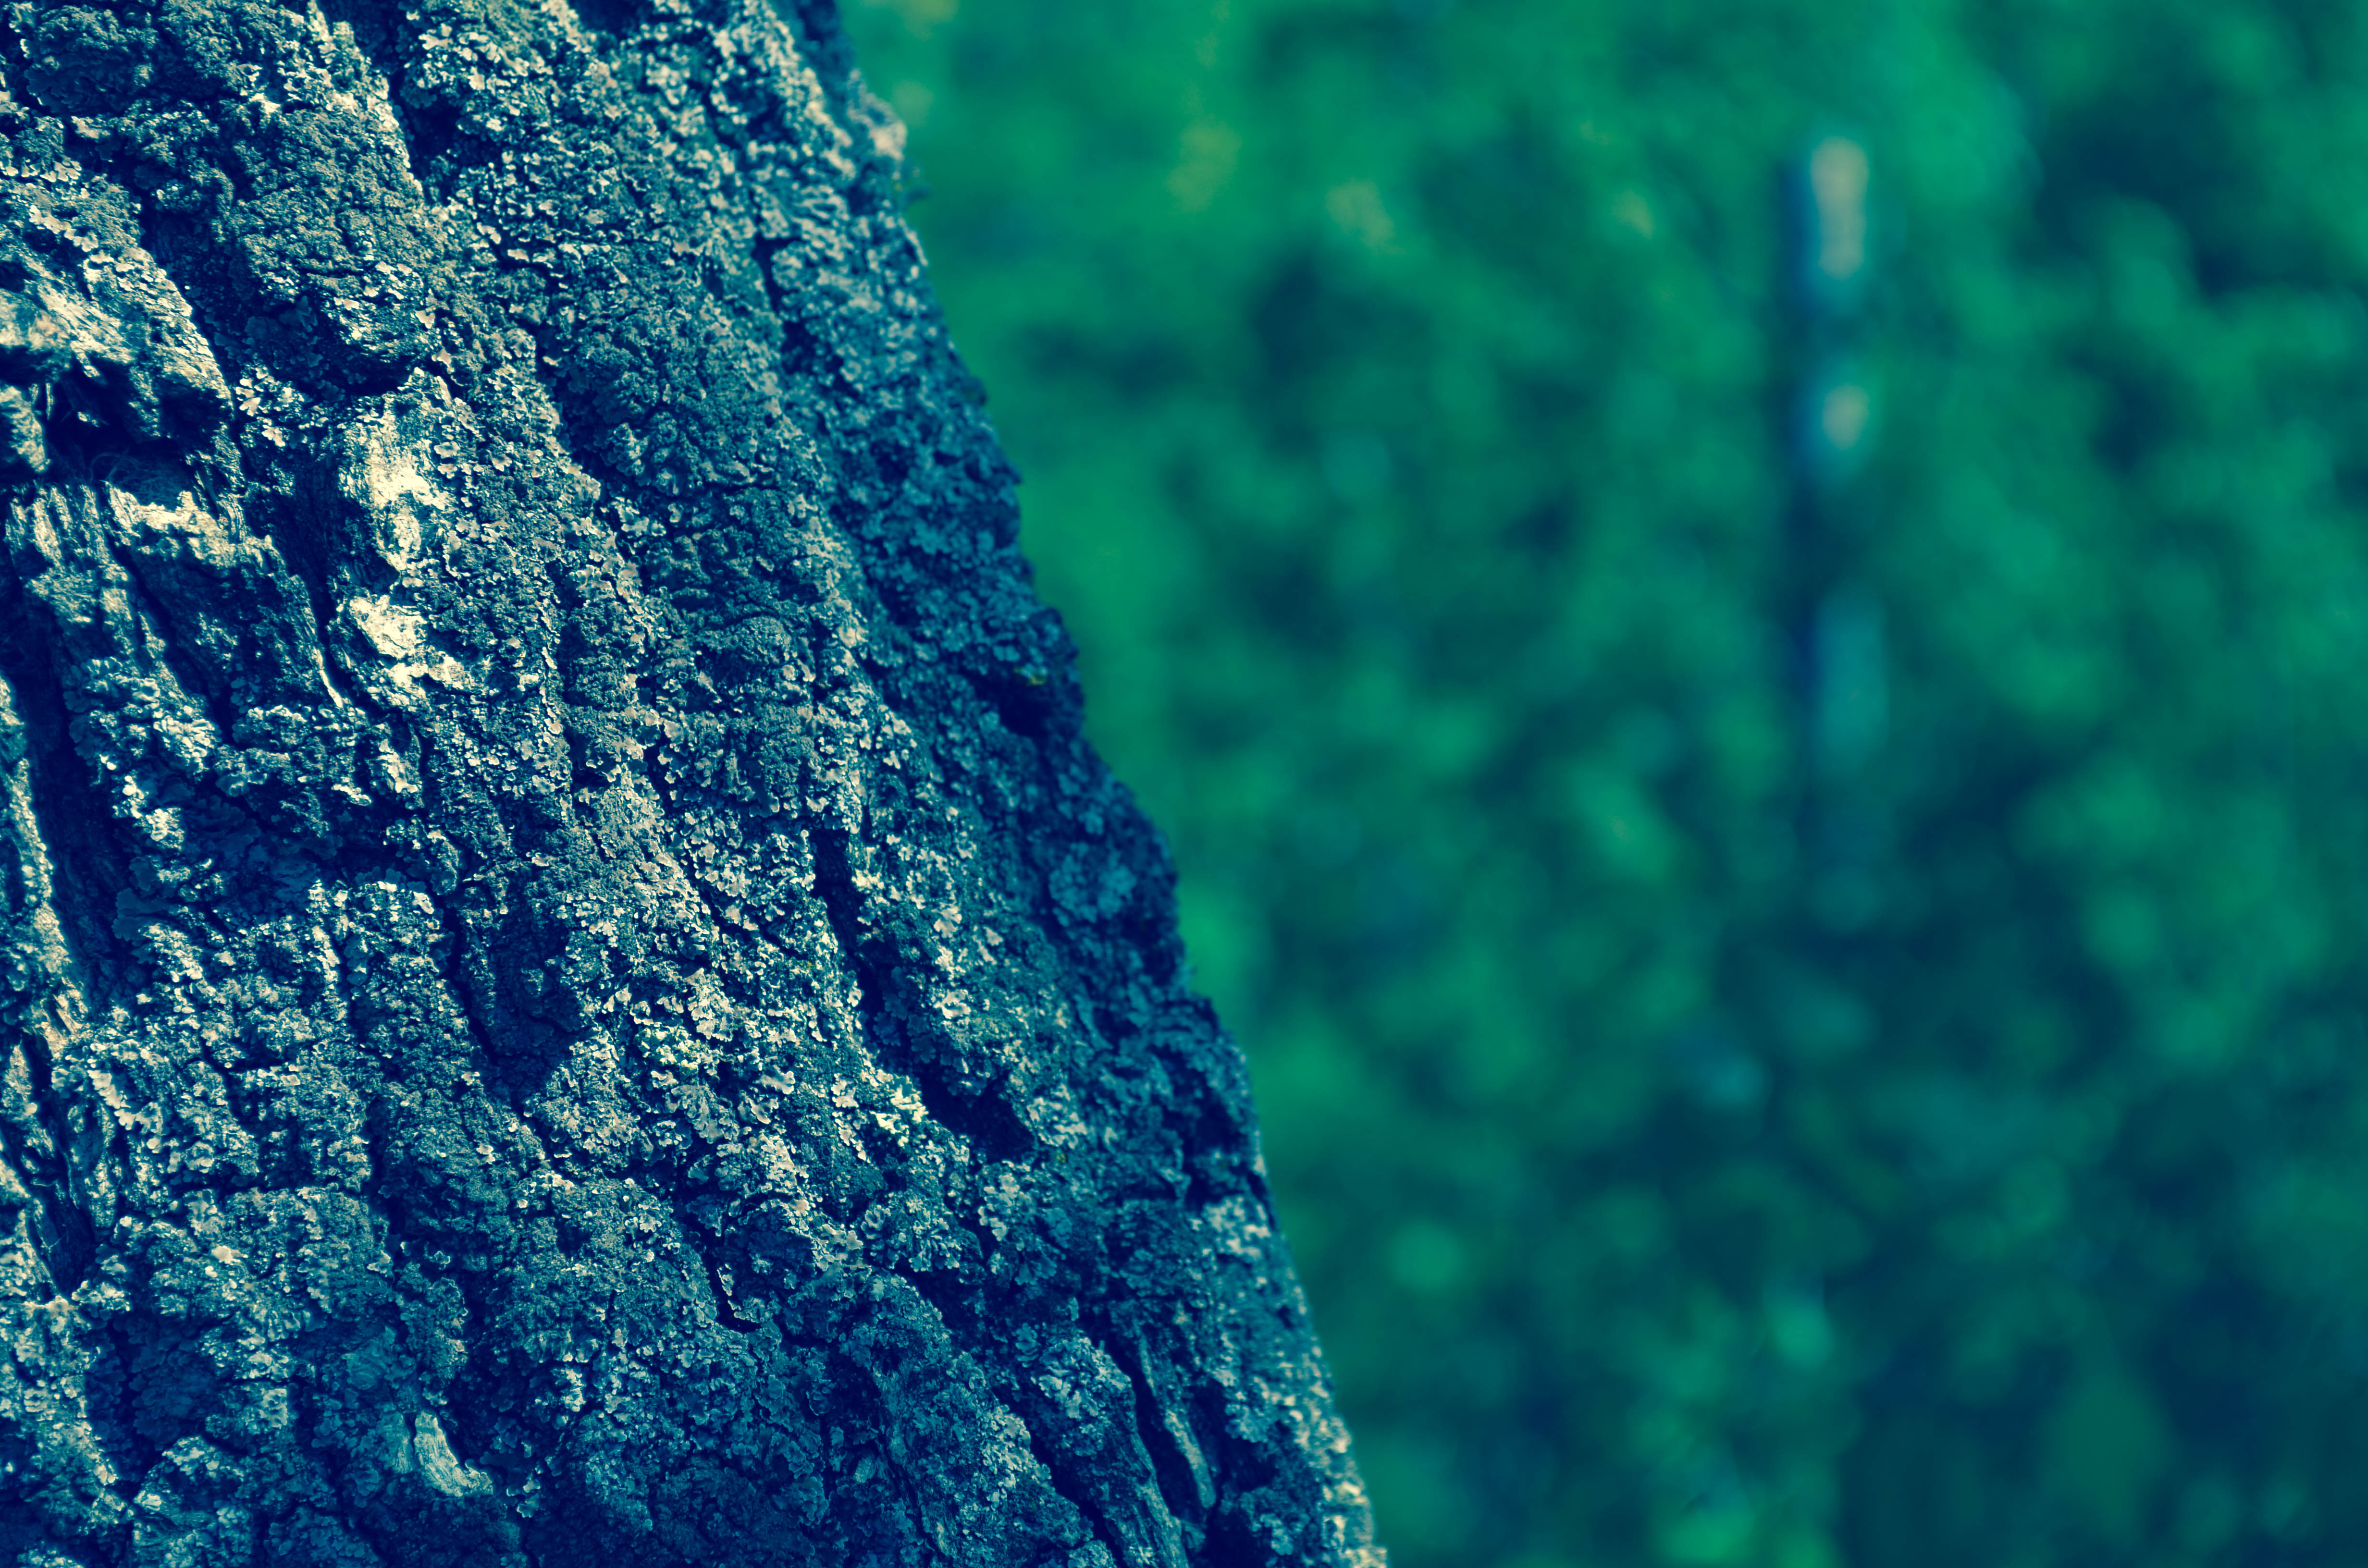
sea, tree, water, nature, blur, growth, wood, sunlight, texture, trunk, moss, bark, underwater, environment, pattern, green, color, biology, seaweed, blue, terrain, coral, coral reef, surface, reef, close up, outdoors, algae, daylight, macro photography, marine biology